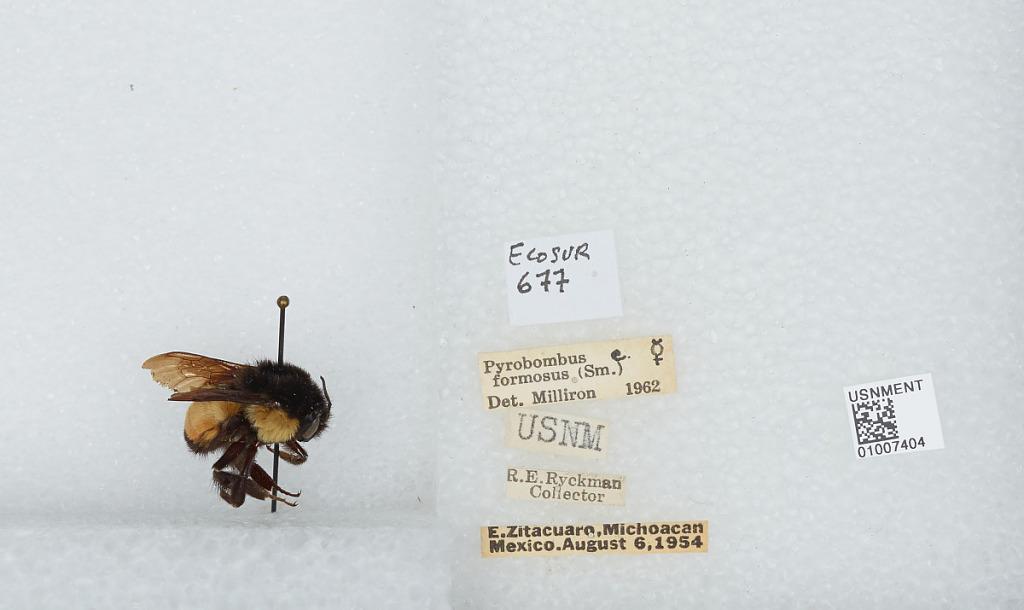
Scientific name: Bombus (Pyrobombus) ephippiatus (Say)
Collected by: R. Ryckman
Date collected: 1954-8-6
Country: Mexico
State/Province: Michoacan
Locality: East Zitacuaro
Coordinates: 19.4283, -100.337
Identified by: Milliron